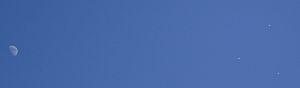
Naval Ocean Surveillance System ou White Cloud ou Parcae est une famille de satellites de reconnaissance militaires américains chargés de déterminer la position et les mouvements des flottes militaires adverses grâce au recours à l'écoute électronique. Les premiers satellites de cette famille ont commencé leur vie opérationnelle en 1976 et la troisième génération a commencé à être déployée en orbite en 2001.